Ignaz von Döllinger

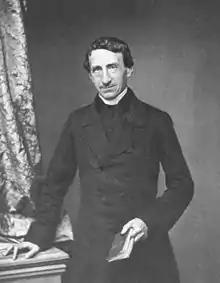
Ignaz von Döllinger, ca. 1860.

Johann Joseph Ignaz von Döllinger (28 February 179914 January 1890), also Doellinger in English, was a German theologian, Catholic priest and church historian who rejected the dogma of papal infallibility. Among his writings which proved controversial, his criticism of the papacy antagonized ultramontanes, yet his reverence for tradition annoyed the liberals.